Pas-de-Calais's 1st constituency

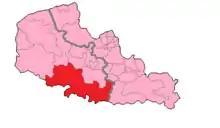
Pas-de-Calais' 1st constituency shown within Nord-Pas-de-Calais

The 1st constituency of the Pas-de-Calais is a French legislative constituency in the Pas-de-Calais "département".